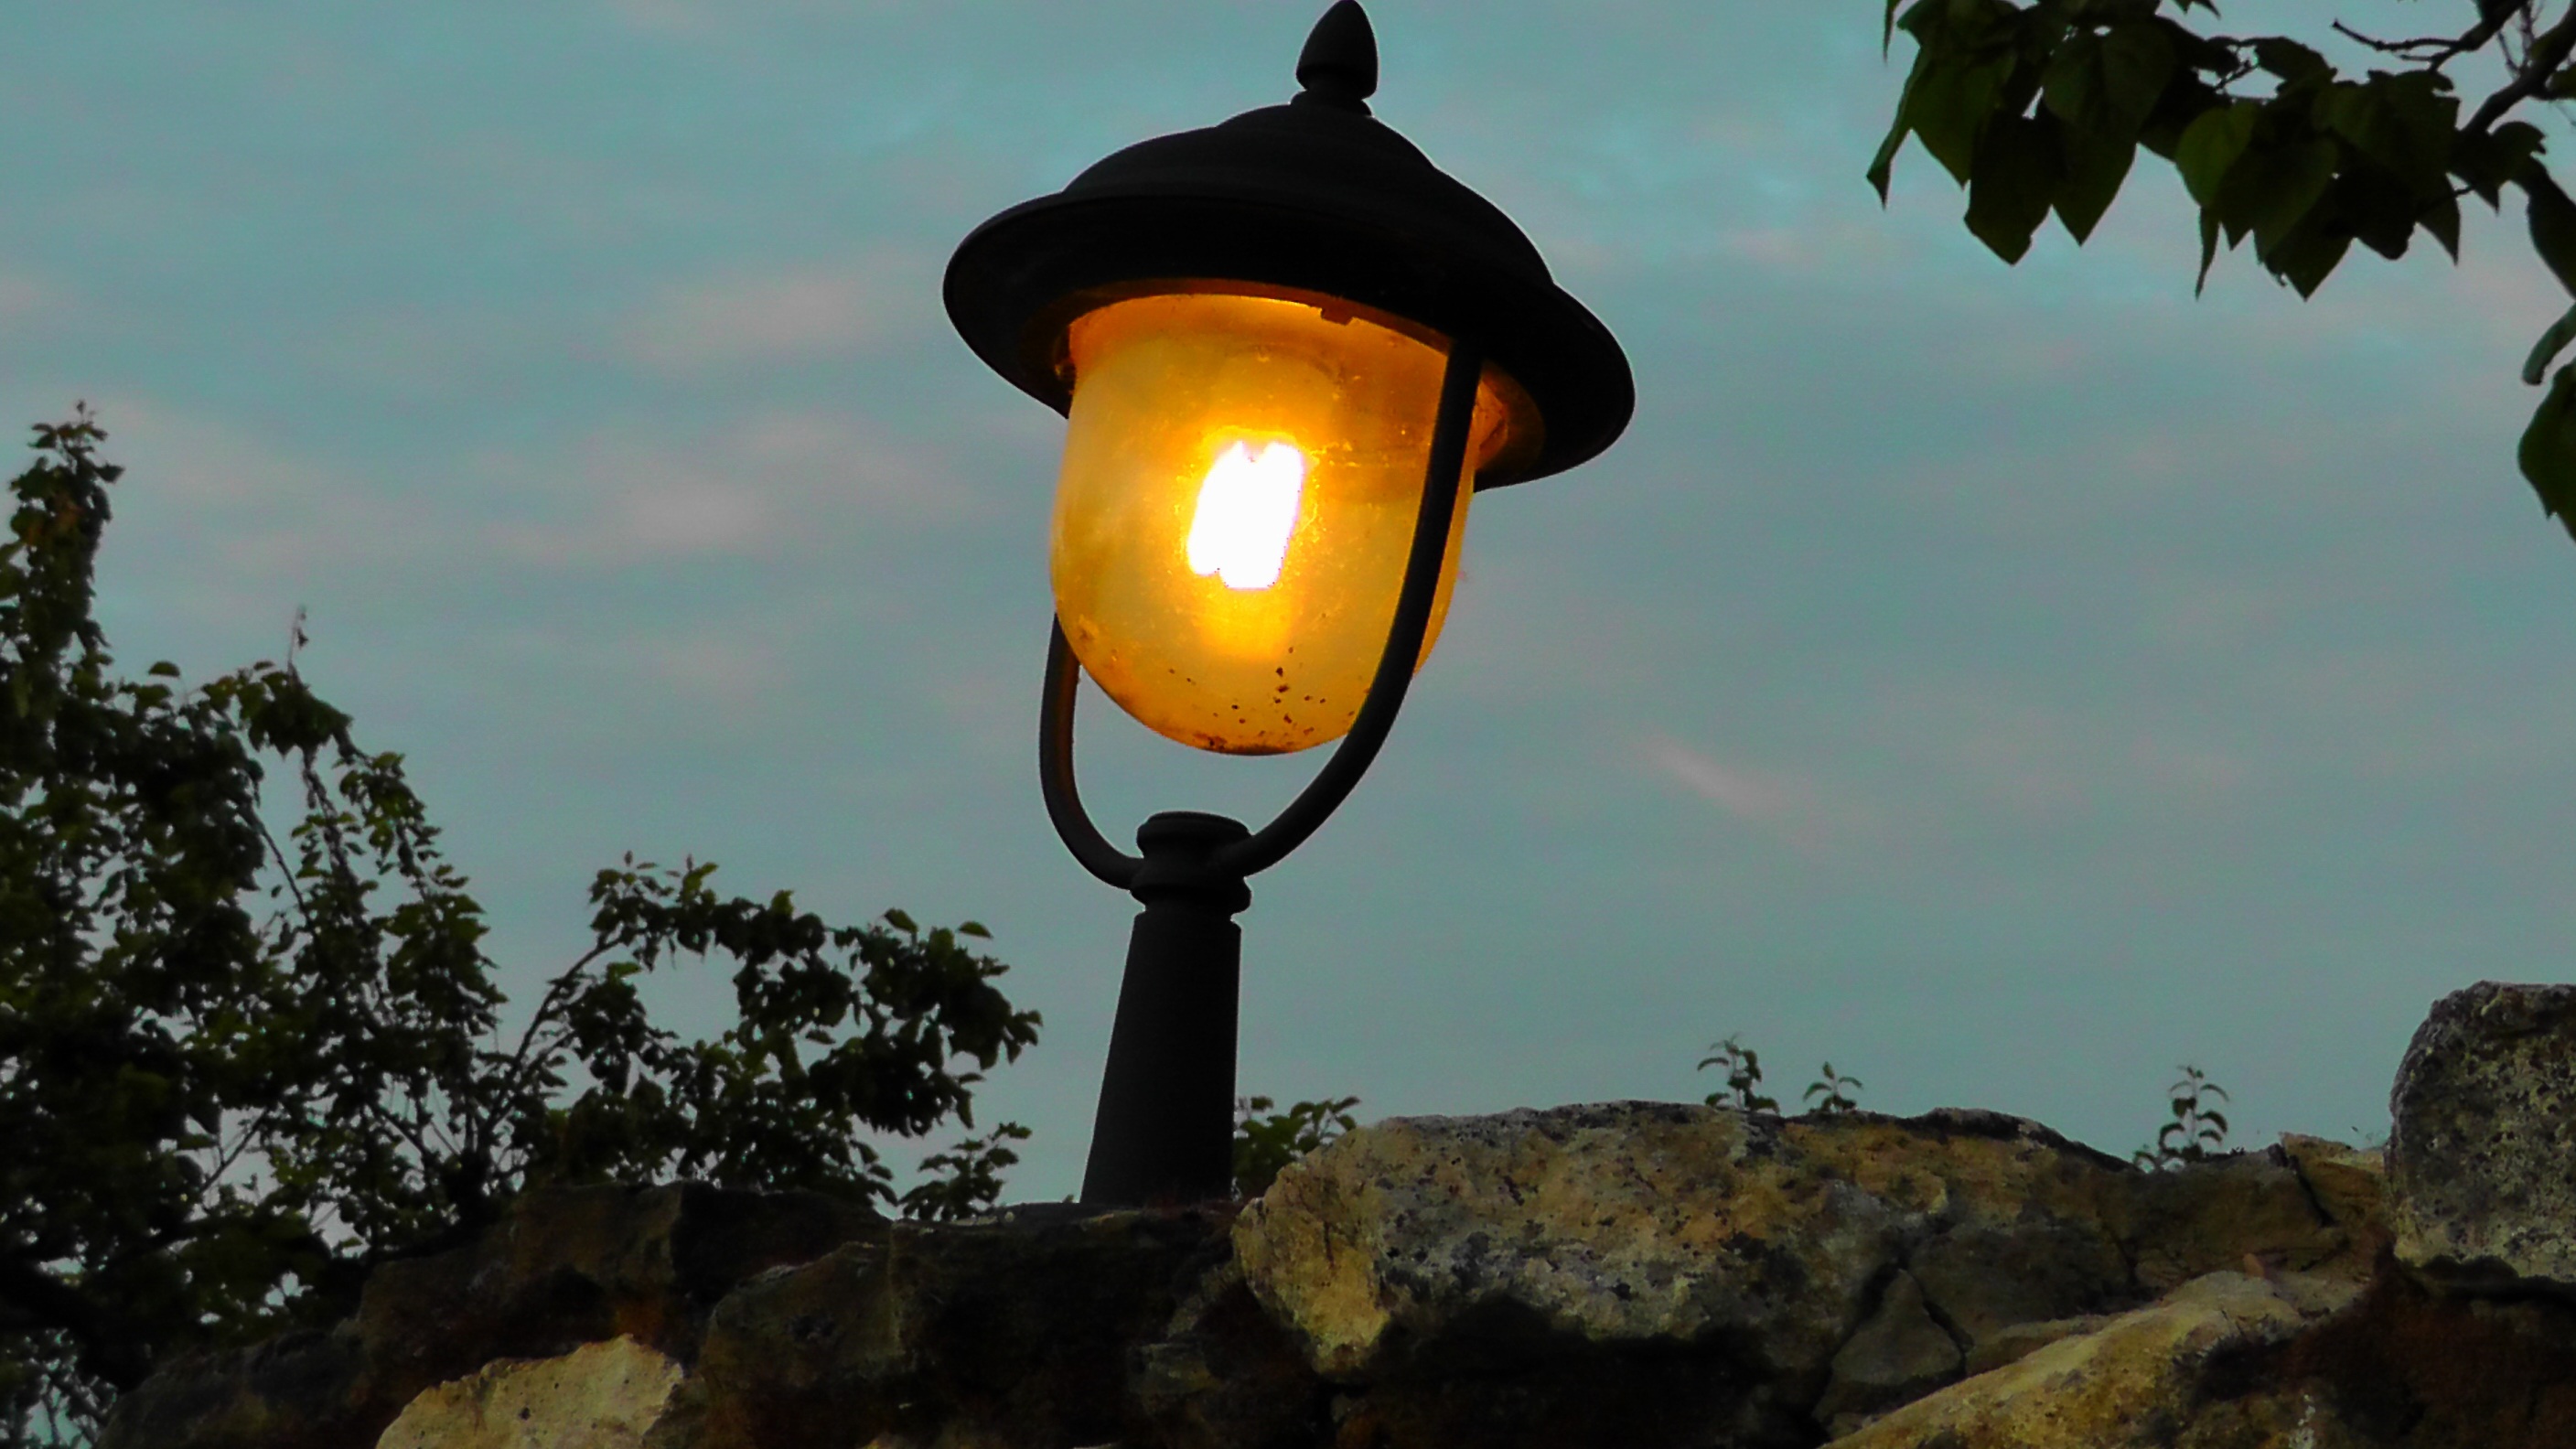
light, night, flower, lantern, darkness, street light, lamp, lighting, lights, light fixture, hell, outdoor lighting